Józef Kowalski (supercentenarian)

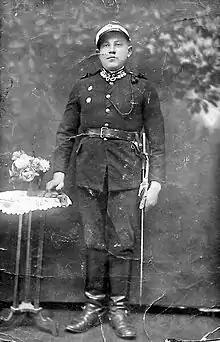

Józef Kowalski (2 February 1900 – 7 December 2013) was a Polish supercentenarian claimant, who was the last surviving military veteran of the Polish-Soviet War.